Charles Eaton (1833 ship)

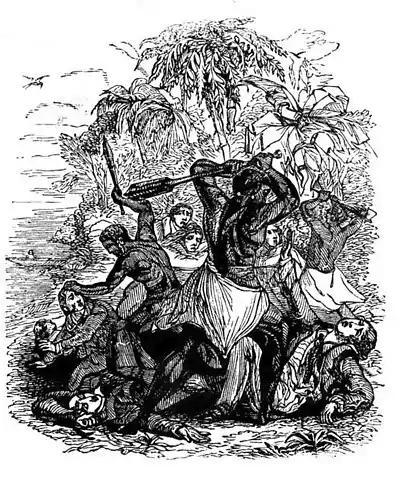
Image from John Ireland’s book "The shipwrecked orphans: A true narrative of shipwreck and sufferings of John Ireland and William Doyly (Teller's amusing, instructive and entertaining tales)".

Those remaining at the wreck made two rafts, the first of which set sail with all the passengers, Captain Moore, surgeon Grant, steward Montgomery and two strong sailors to man the oars. They reached a small sandy cay now called Boydang, inhabited at the time by visiting Torres Strait islanders, who killed all the adults and kept their skulls for their daily ceremonial rituals. Only William and George D'Oyly were spared.